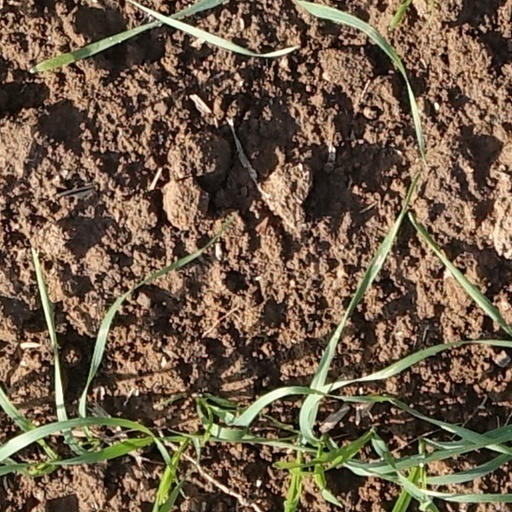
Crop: wheat